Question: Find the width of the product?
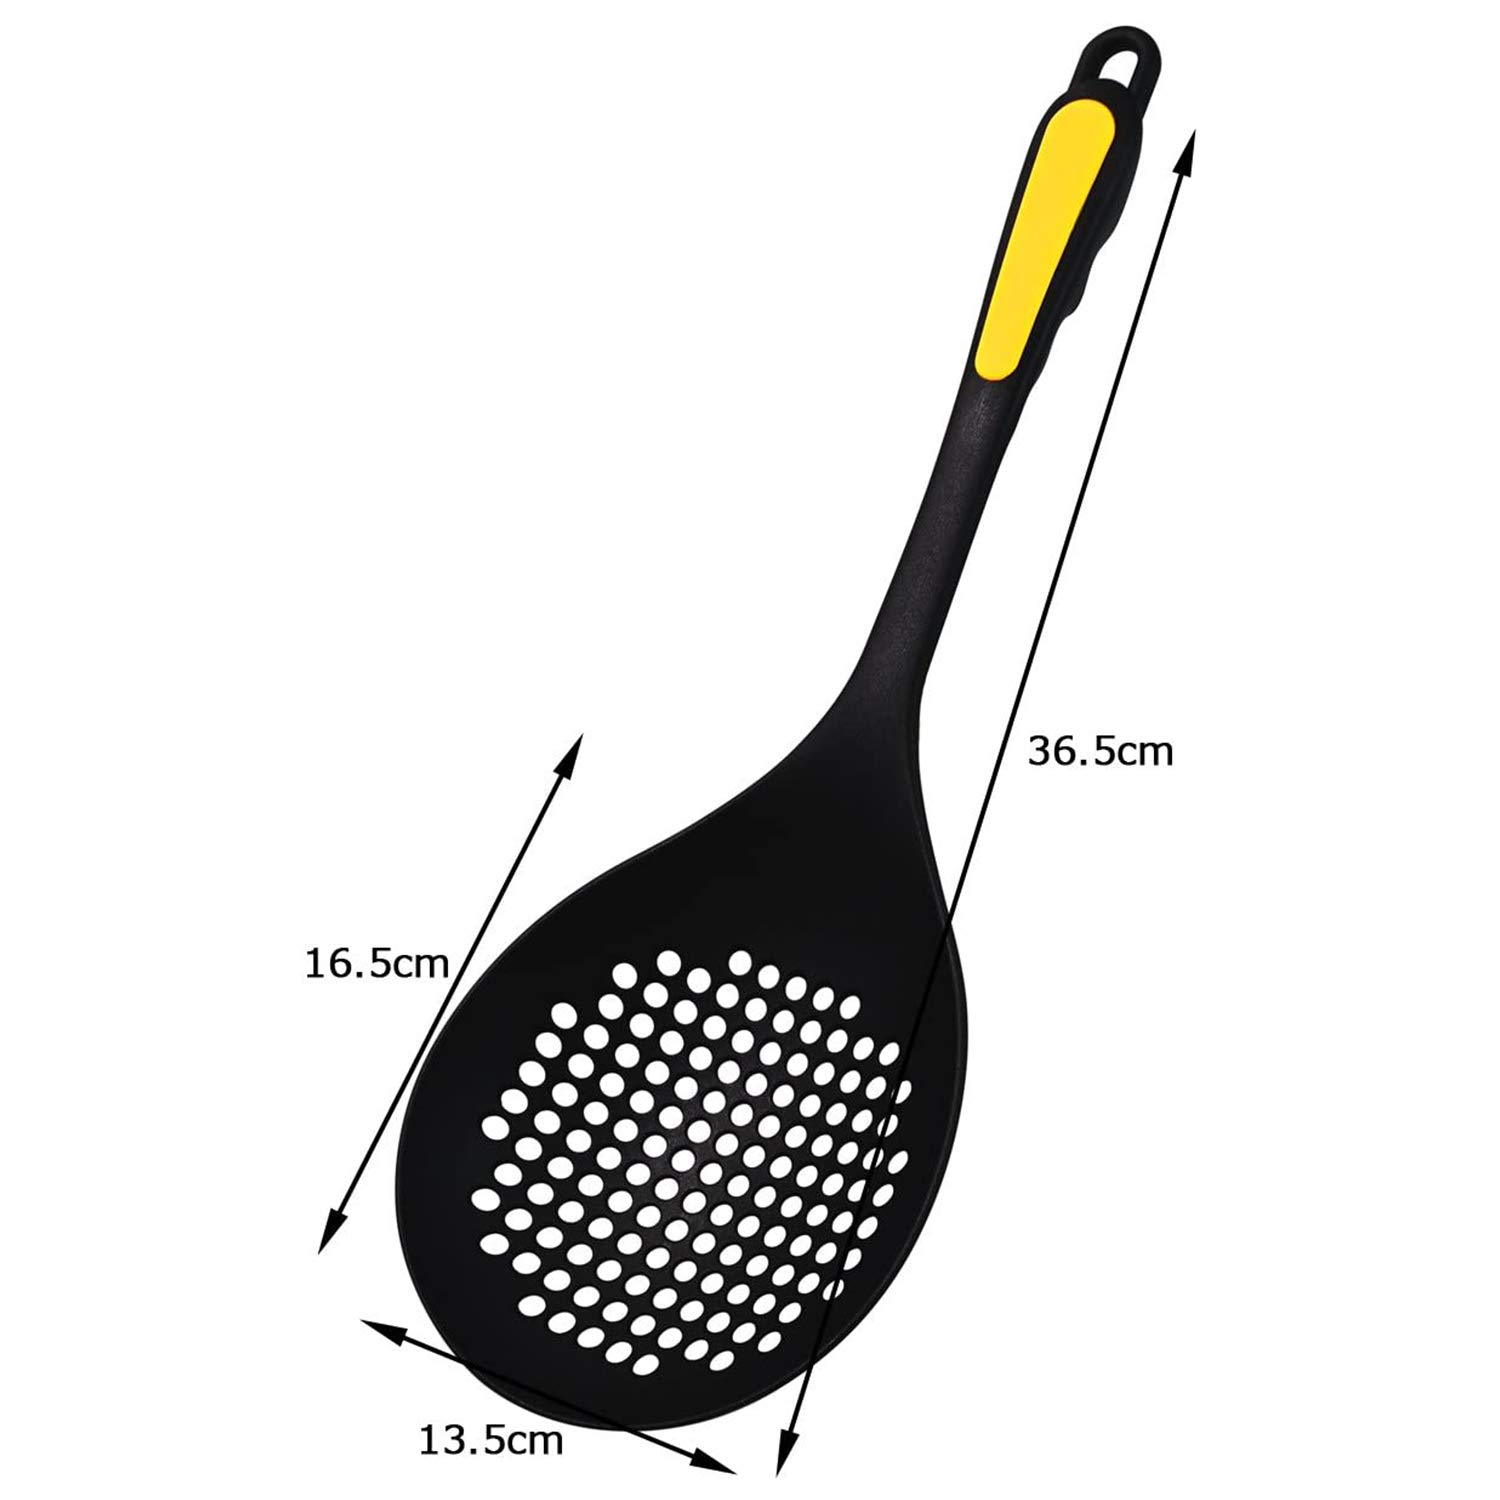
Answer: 13.5 centimetre